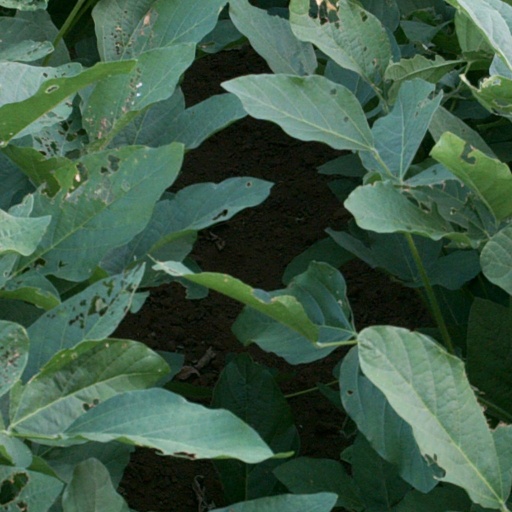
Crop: soybean